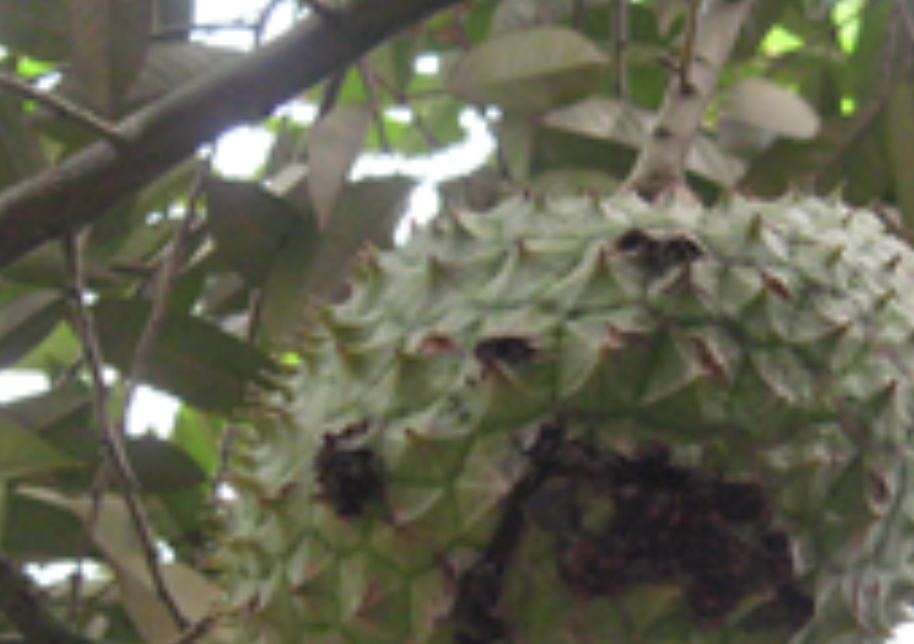
Label: sooty_mold